Question: Please indicate a possible affordance area of the knife that can be used for cutting
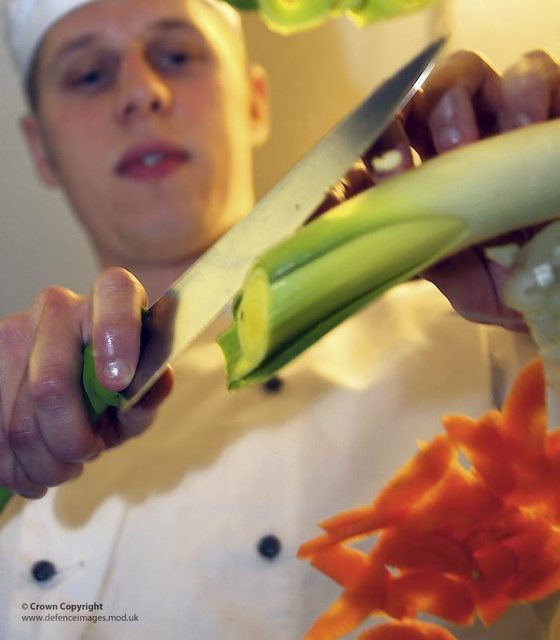
Answer: [128.098, 31.274, 452.007, 407.679]